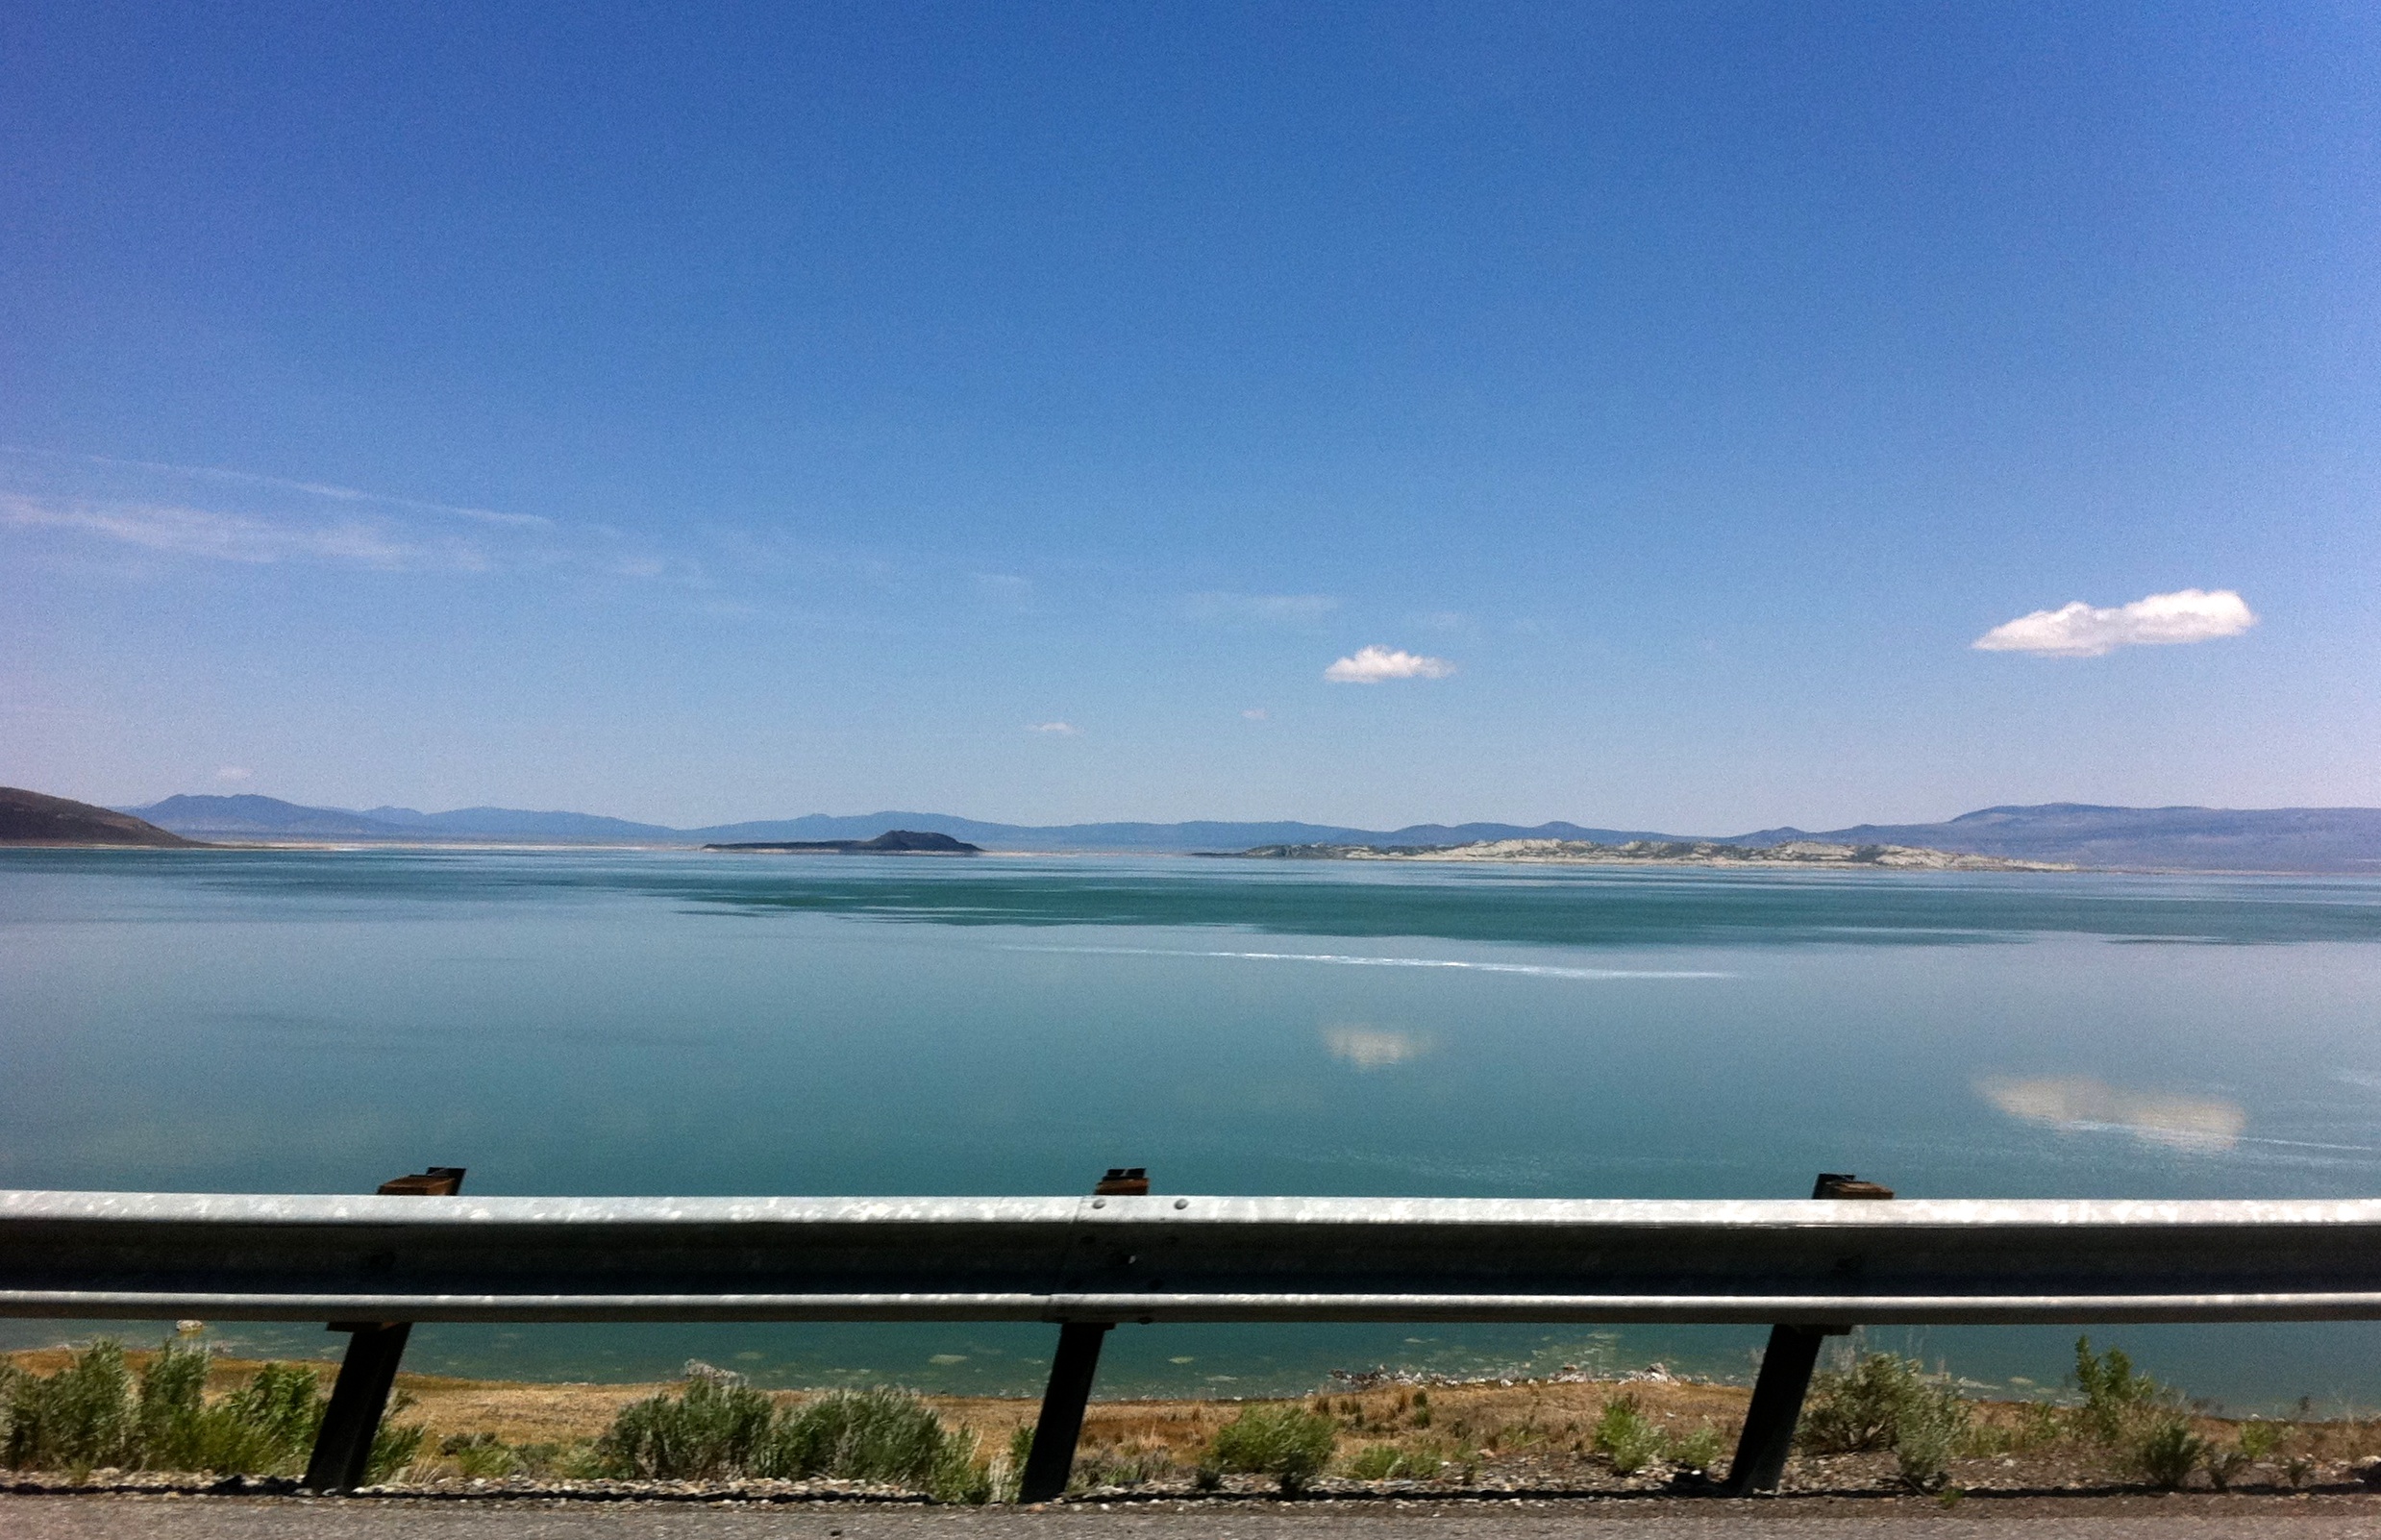
beach, landscape, sea, coast, ocean, horizon, cloud, sky, morning, shore, lake, dusk, reflection, lagoon, bay, reservoir, body of water, loch